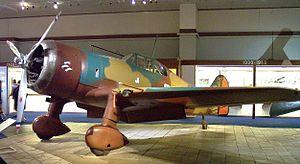
Le Fokker D.XXI est un chasseur intercepteur néerlandais conçu en 1935 pour servir initialement au sein de la ML-KNIL. Bien que petit et peu cher à produire, le D.XXI était un avion rustique avec des performances plutôt respectables pour cette période. Entré en fonction durant les premières années de la Seconde Guerre mondiale, il était construit à l'époque dans de petits ateliers indépendants pour le compte de l'Armée de l'air néerlandaise ou Luchtvaartafdeeling ainsi que pour l'Armée de l'air finlandaise. Quelques-uns ont été produits dans l'usine de Carmoli, avant que celle-ci ne soit nationalisée durant la Guerre civile espagnole.